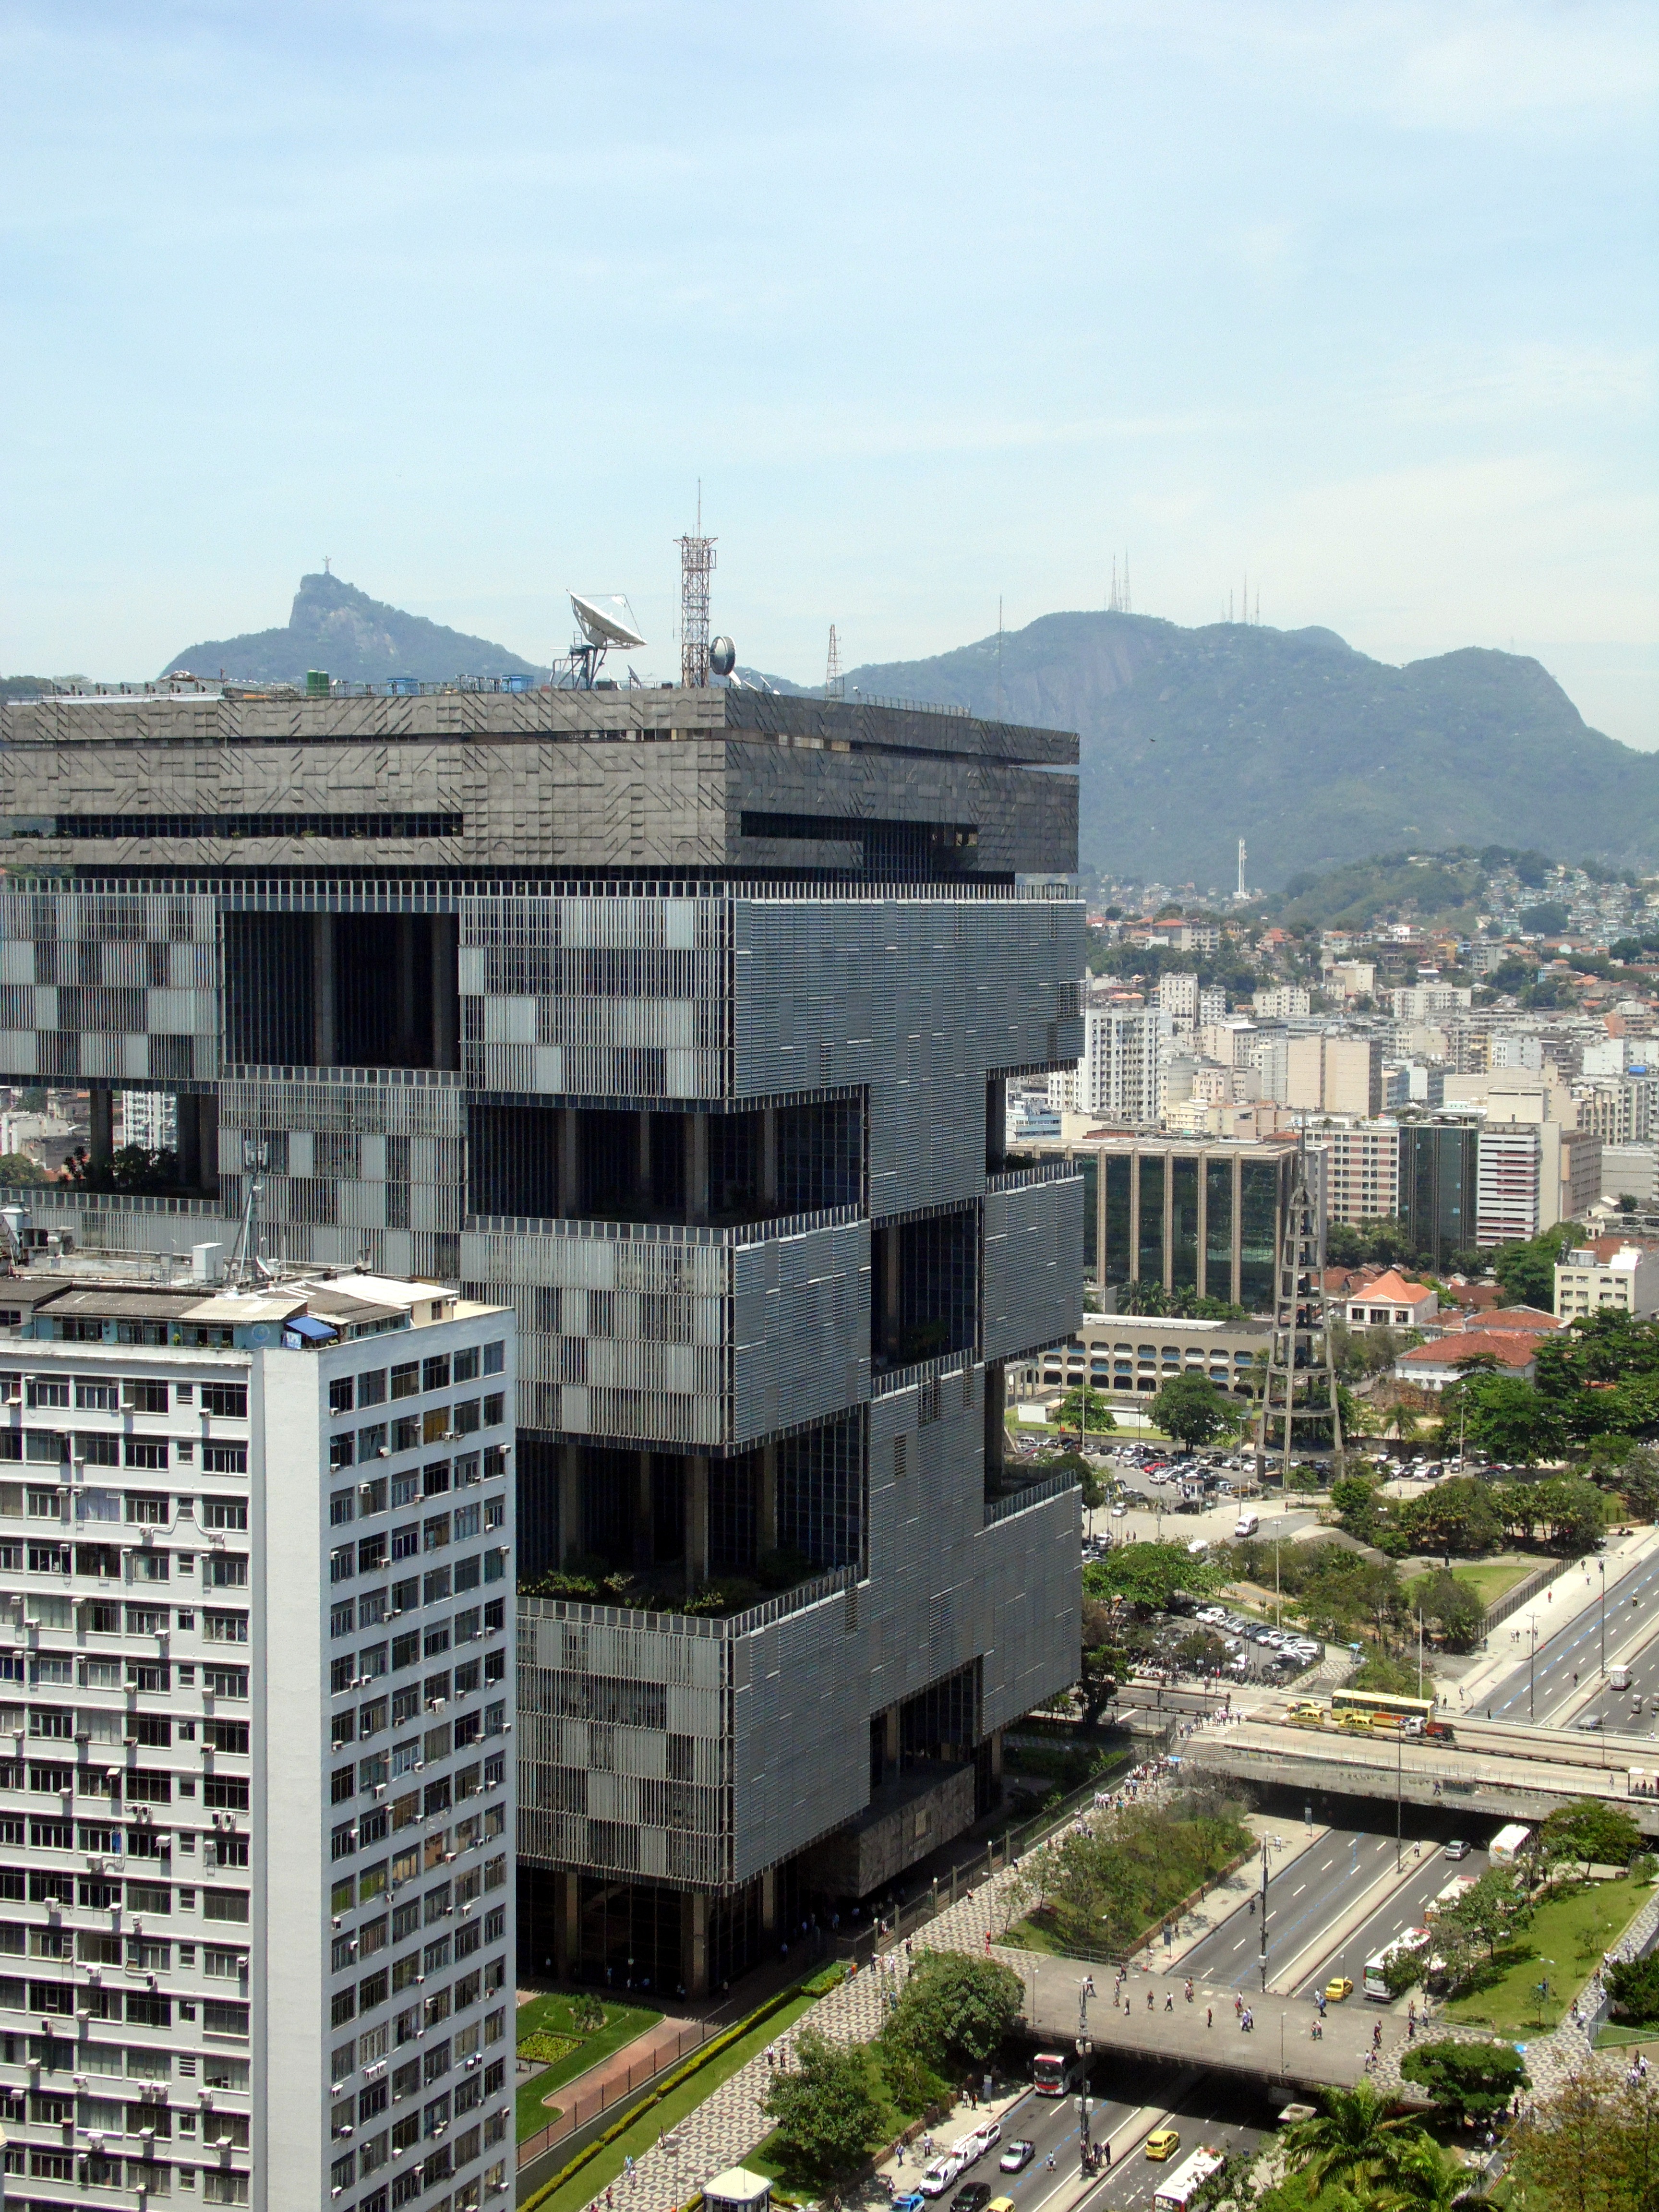
architecture, skyline, city, skyscraper, cityscape, downtown, landmark, stadium, tower block, rio de janeiro, metropolis, condominium, neighbourhood, urban area, residential area, human settlement, metropolitan area, avenida chile